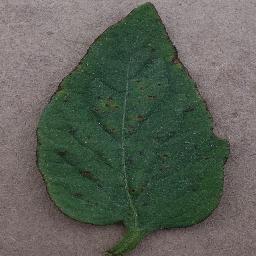
Label: Tomato___Bacterial_spot